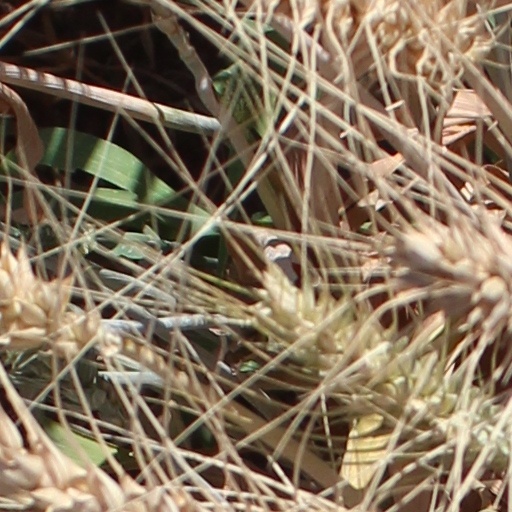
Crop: wheat